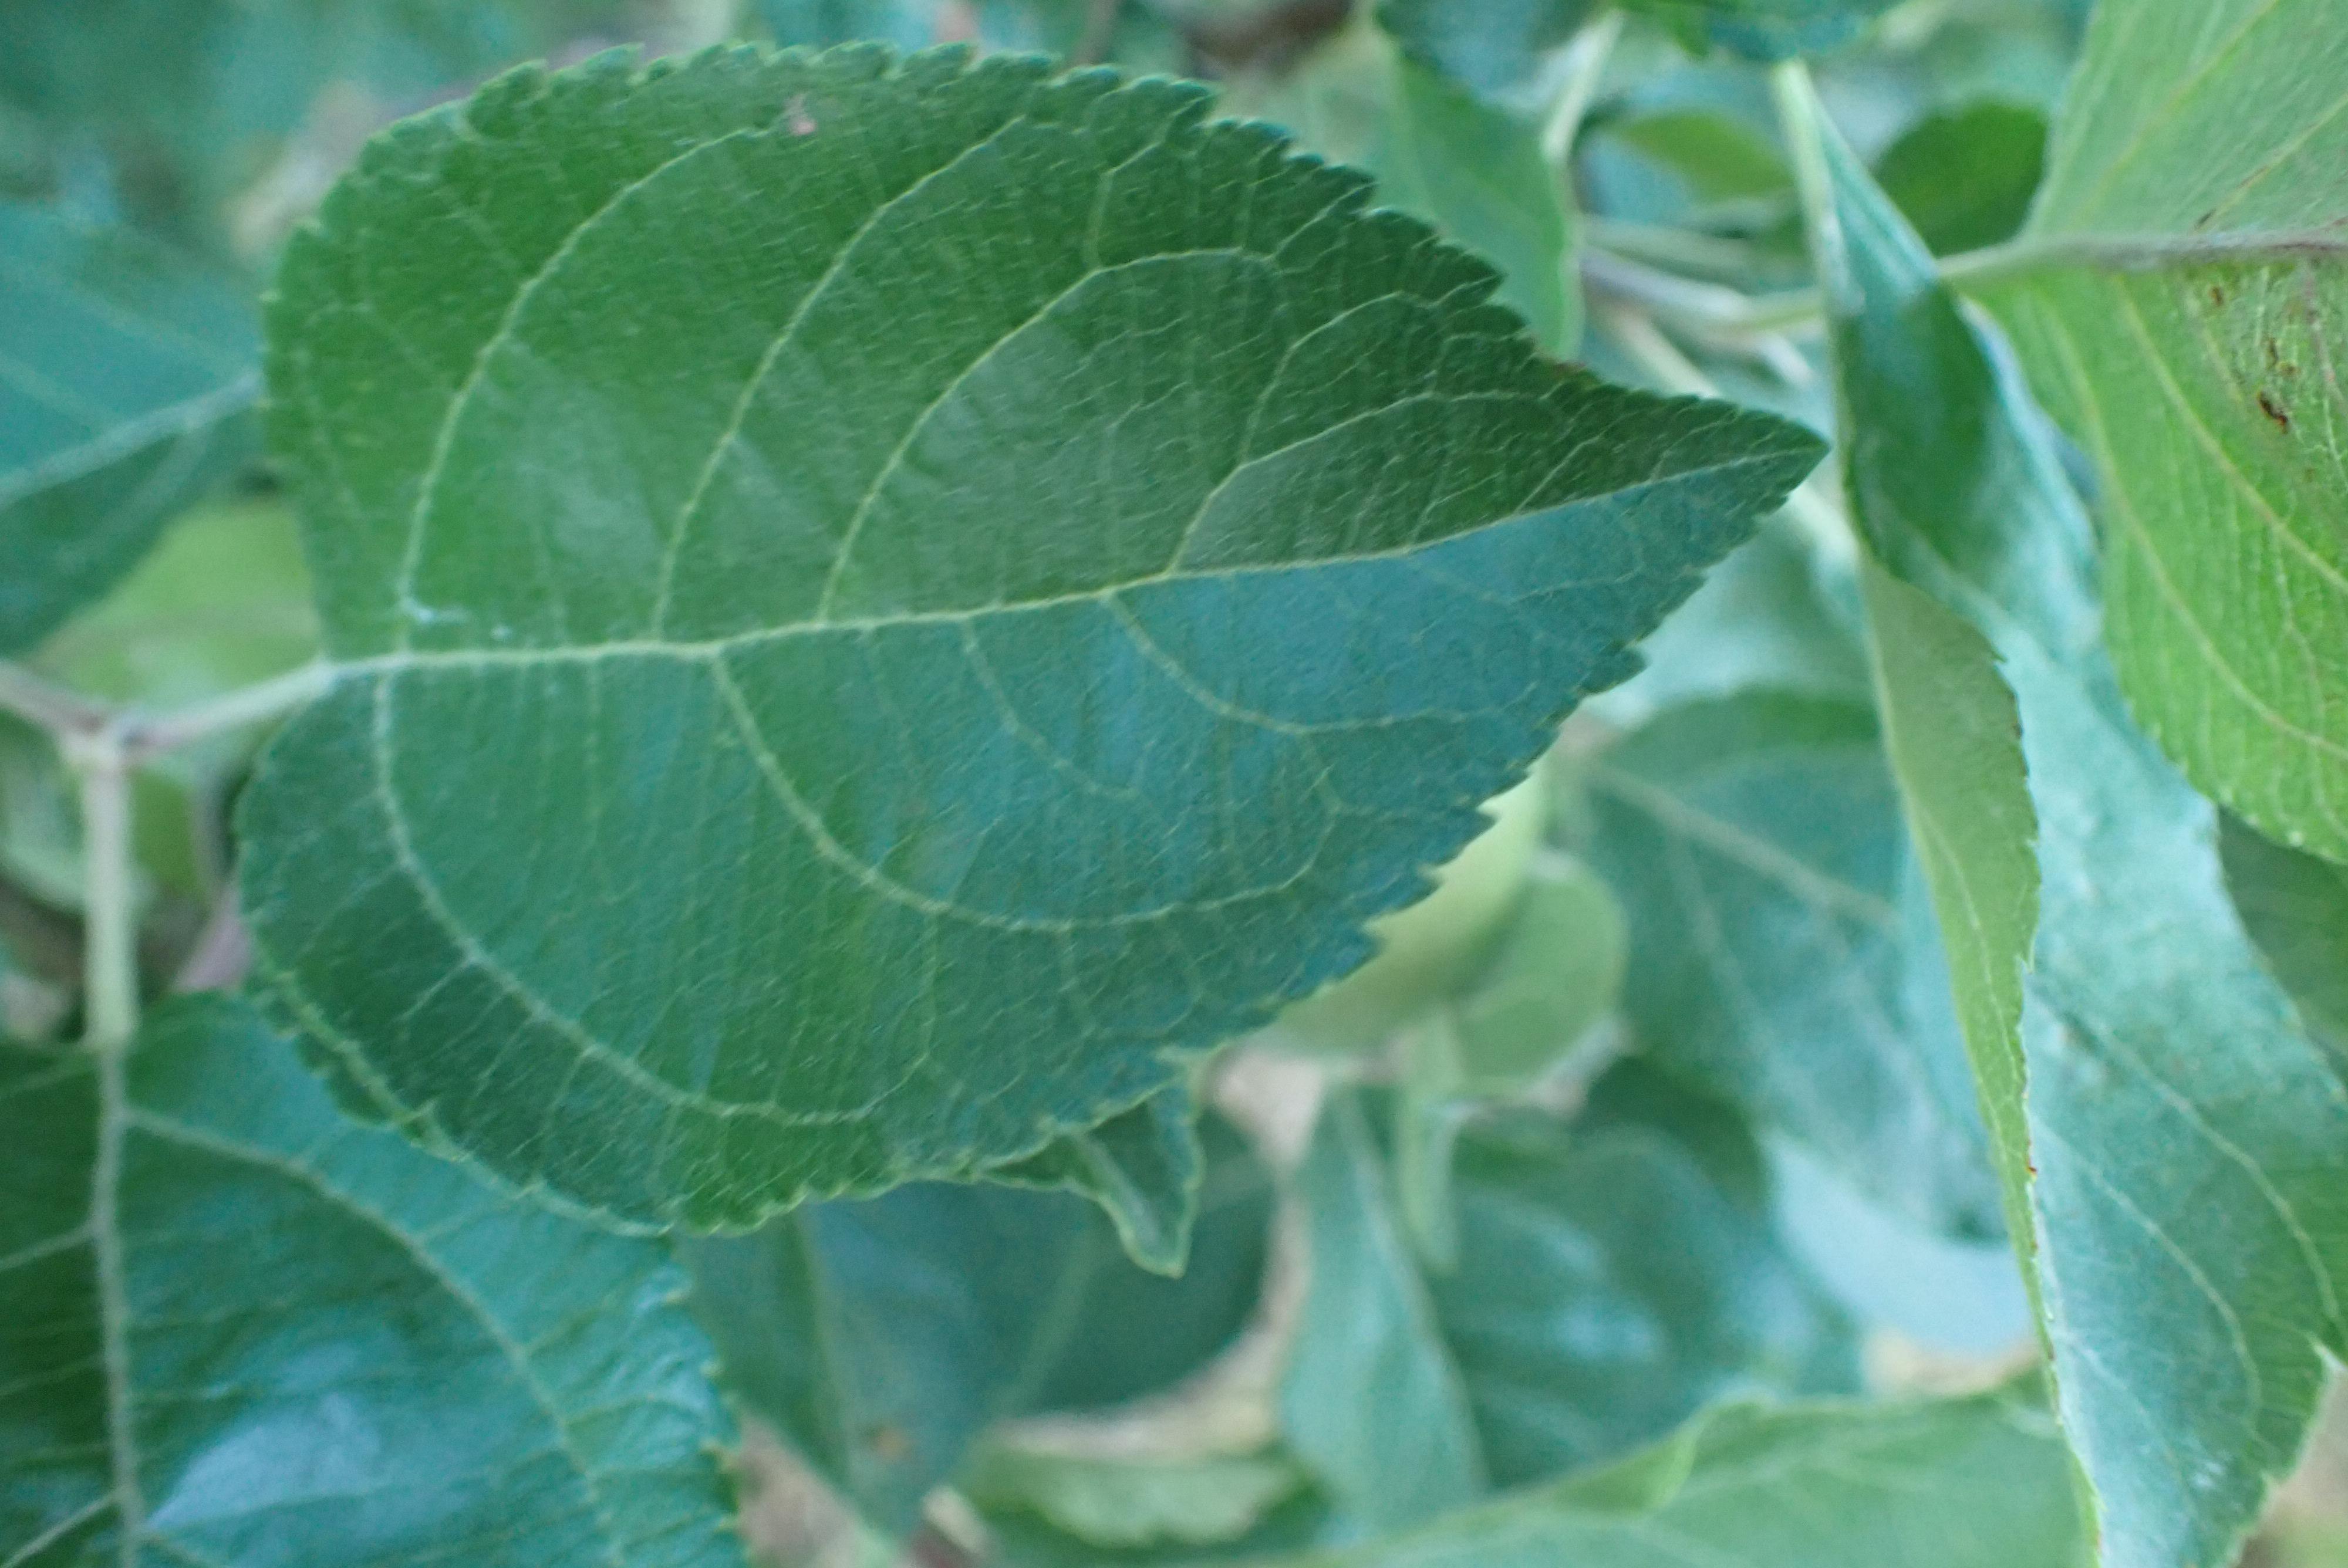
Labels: healthy